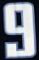
Number: 9